Division of North Sydney

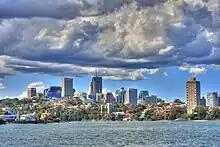
The suburb of North Sydney, the division's namesake

The Division of North Sydney was proclaimed in 1900 and was one of the original 75 divisions contested at the first federal election. It originally stretched as far as the Northern Beaches, though much of that area became Warringah in 1922.